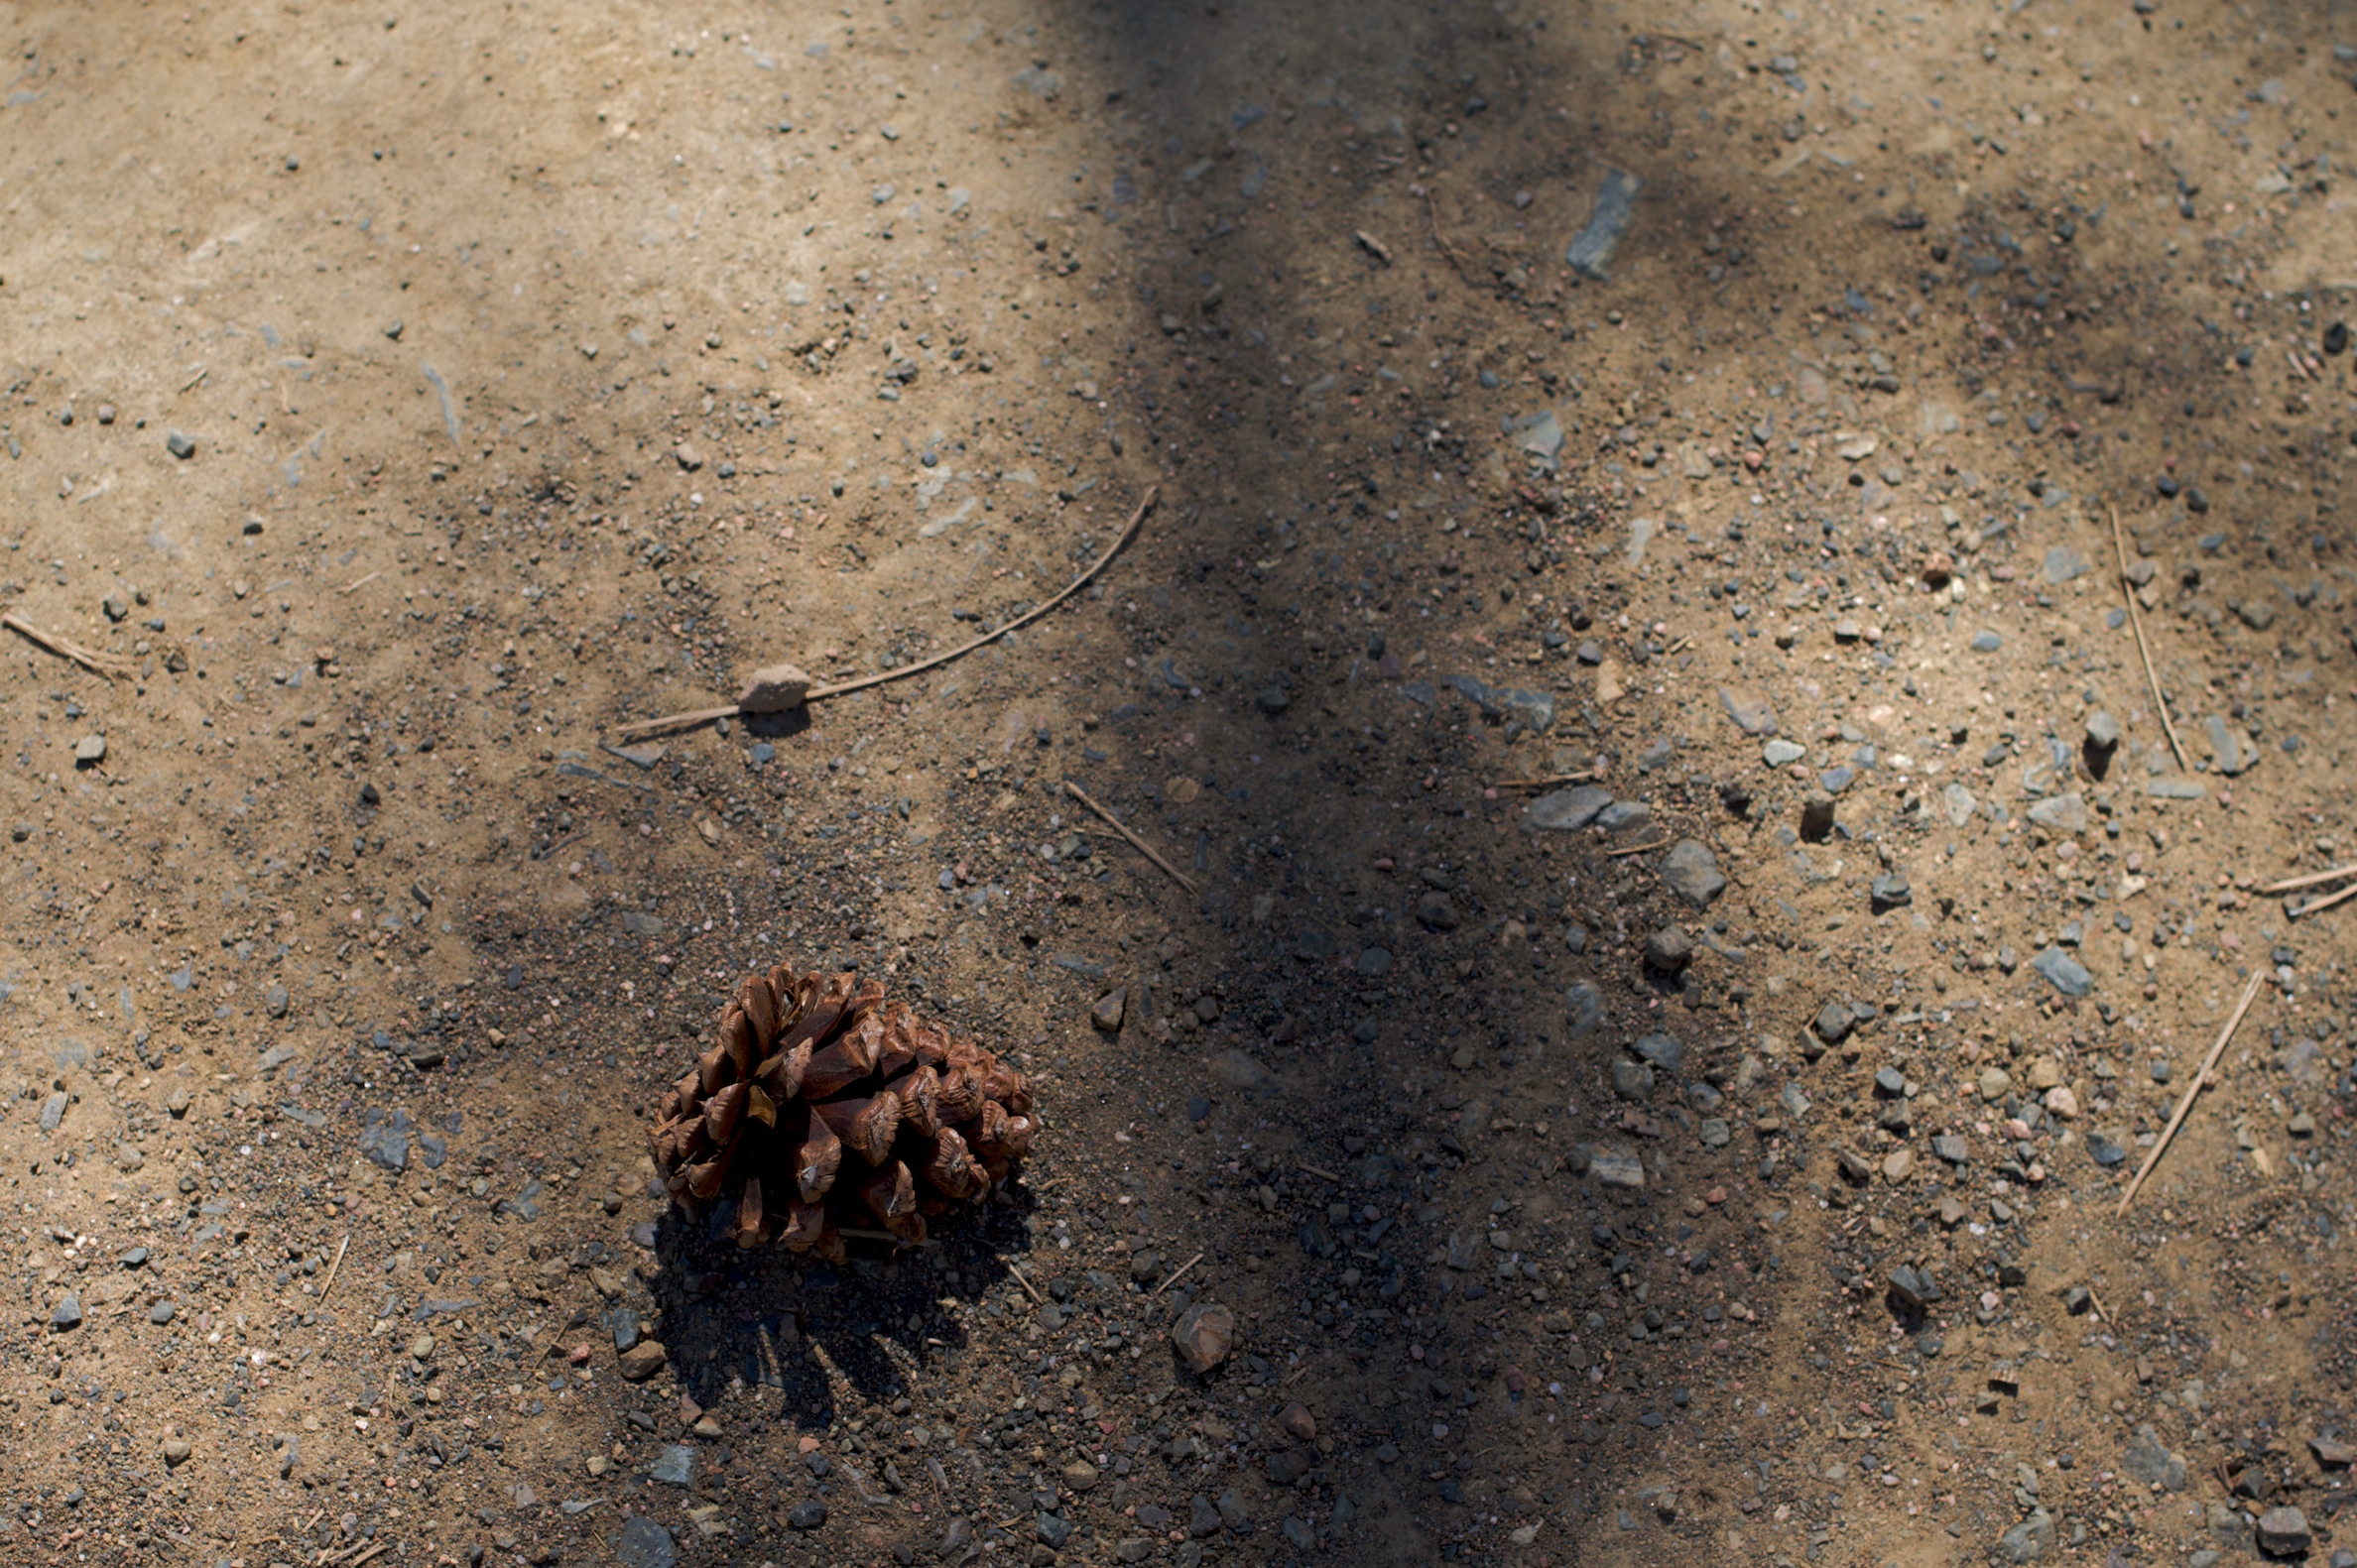
sand, wildlife, soil, fauna, material, invertebrate, macro photography